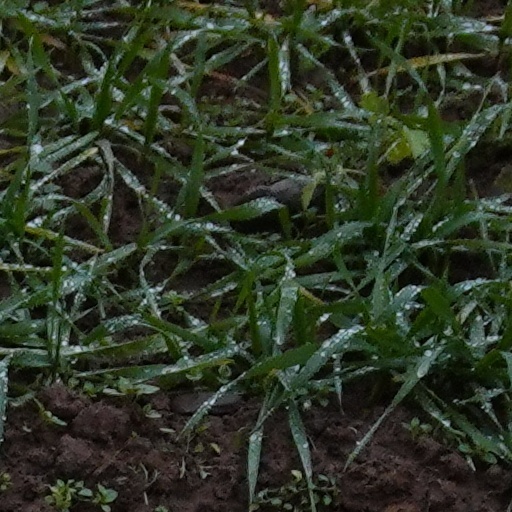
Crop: wheat